Ullern

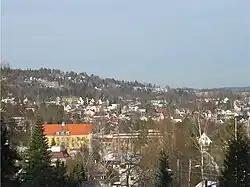
View of Øraker, with Jar in Bærum in the foreground

The hill Ullernåsen reaches 201 metres above sea level. It is known for its volcanic origin.